Crishanthe de Silva

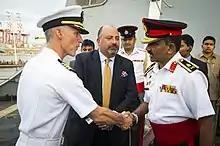
General Crishanthe (right), shaking hands with the Commanding Officer of Captain Glenn Jamison on July 27, 2016

De Silva joined the Sri Lanka Army as an officer cadet in February 1980 and received his basic training at the Sri Lanka Military Academy. He was commissioned as a second lieutenant in the 1st Field Engineer Regiment, Sri Lanka Engineers in 1981. He gained promotion to the ranks of captain in 1985, major 1989), lieutenant colonel (1994), colonel (1997), brigadier (2003) and major general in November 2009.